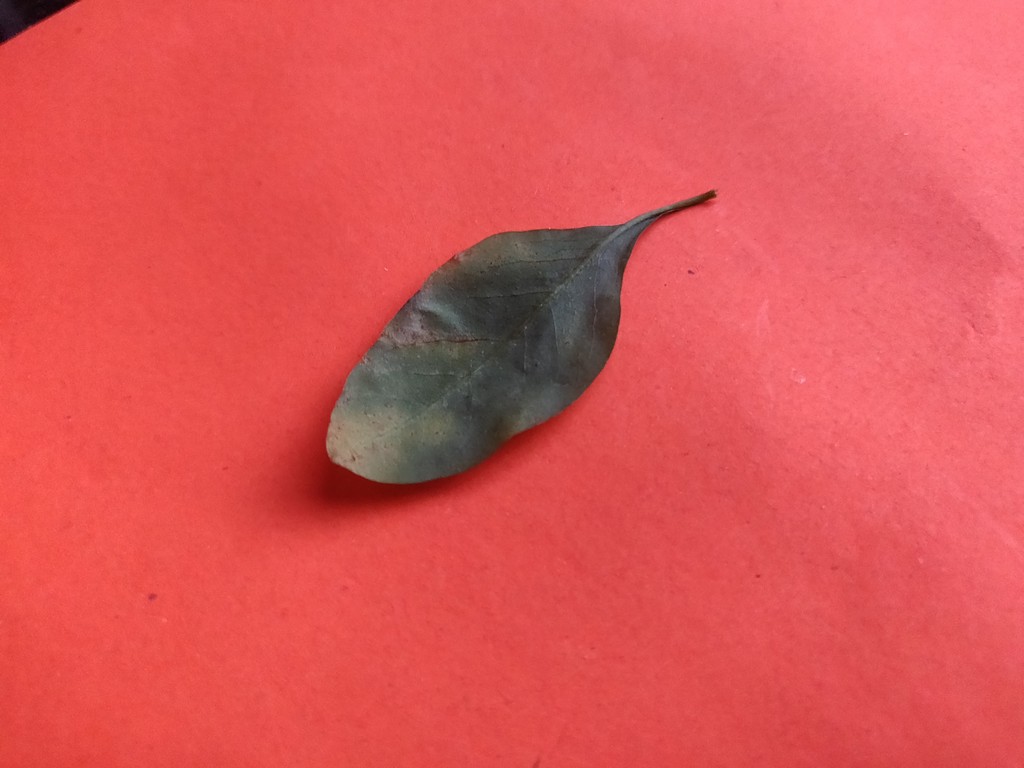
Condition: Unhealthy
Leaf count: single
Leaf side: back